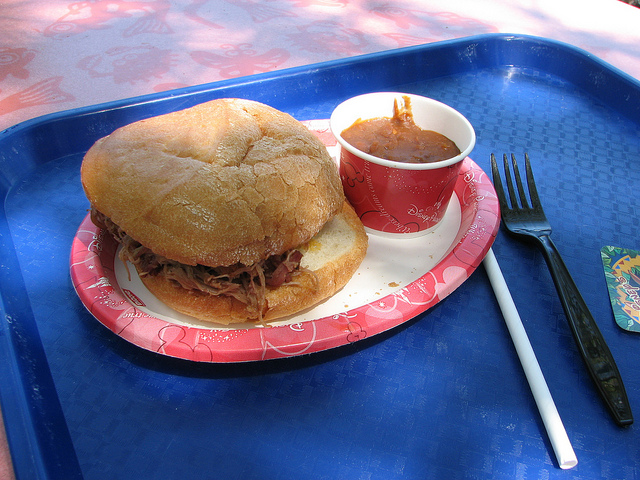
user: Given an image and a question. Answer the question in a short answer. Question: What method of cooking is used to prepare the filling in this sandwhich? Short Answer:
assistant: grill